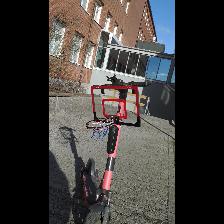
Label: NonHuman